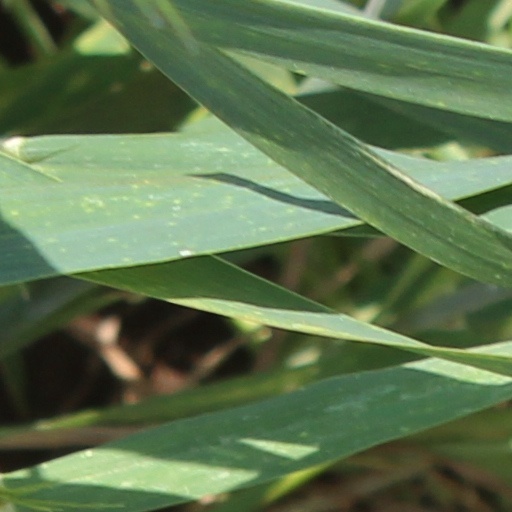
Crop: wheat